Vayl Oxford

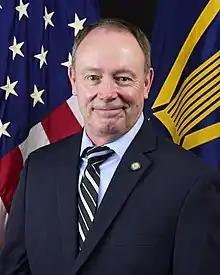
Vayl Oxford in May 2017

Vayl Stanley Oxford (born March 1, 1952) is a national security policy adviser who was selected by Secretary James Mattis in 2017 to head the Defense Threat Reduction Agency. Oxford was previously a security adviser at the Pacific Northwest National Laboratory.